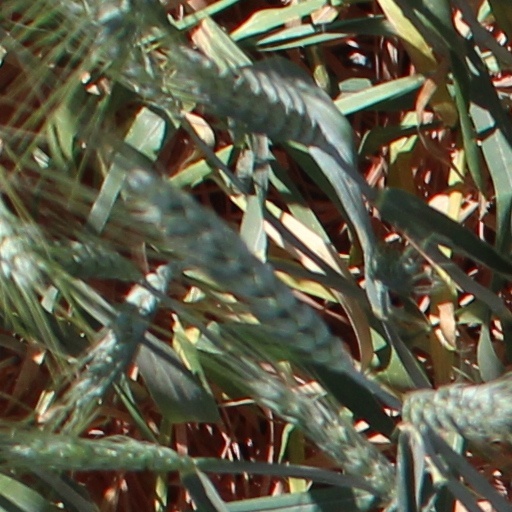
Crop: wheat